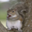
Label: squirrel